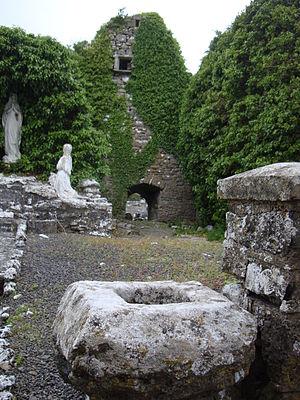
Mayo Abbey, ou simplement Mayo, est un village situé au sud du comté de Mayo, en Irlande, à environ 16 kilomètres au nord-ouest de Claremorris. Mayo n'est pas le siège du comté éponyme qui est Castlebar.